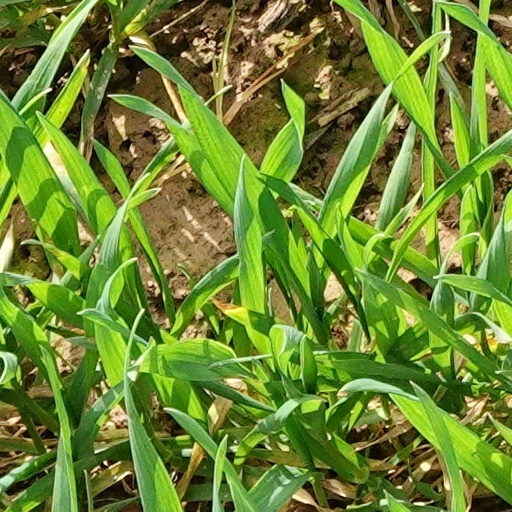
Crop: wheat